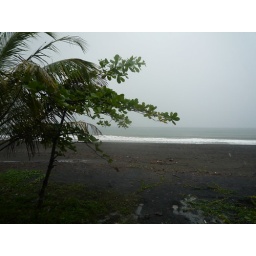
Black sand beach - in the rain